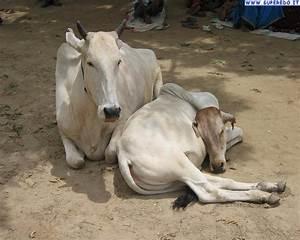
cow